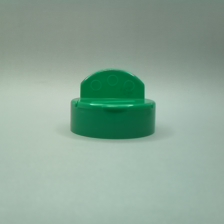
Color: green
Cap type: dual flip-top cap